List of Game & Watch games

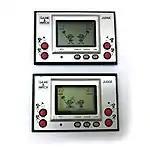
"Game & Watch" game "Judge". Green and Purple versions.

Judge was released in the "Silver" series on October 4, 1980. It is a single-screen game for either 1 or 2 players.